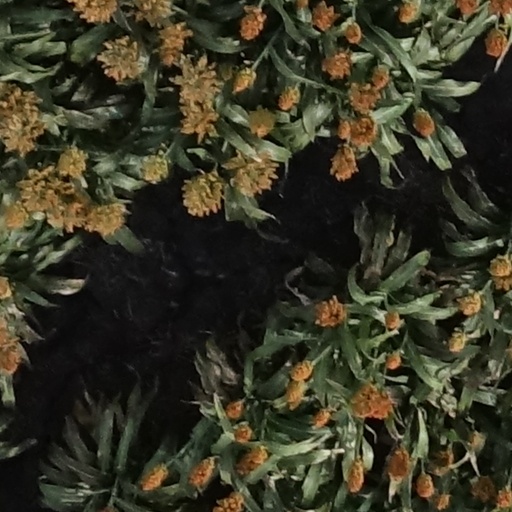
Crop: sorghum